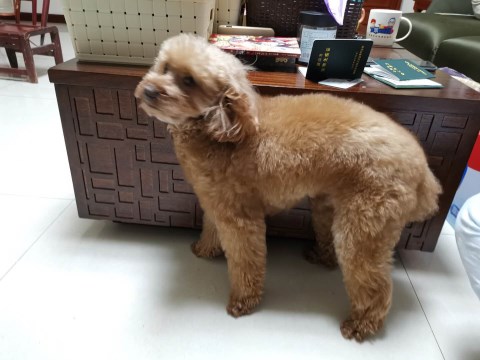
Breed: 2925-n000114-toy_poodle